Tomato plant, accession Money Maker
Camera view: vertical (180 deg); turntable rotation: 330 degrees
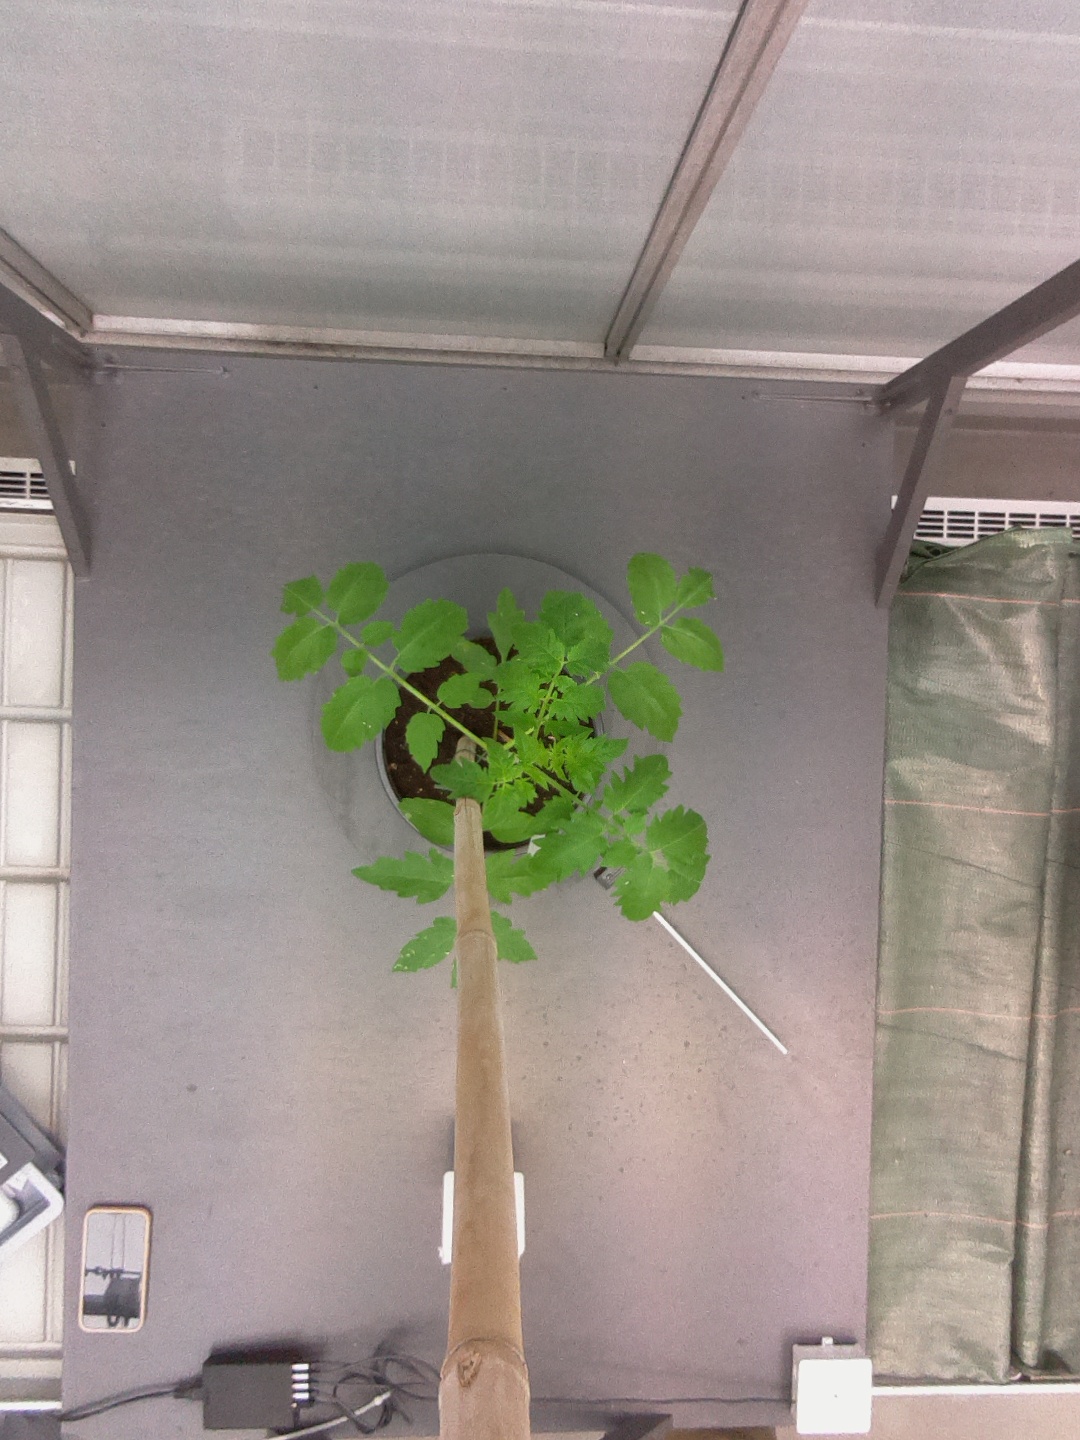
BBCH growth stage 13: 6 of true leaves visible